Inveraray Bell Tower

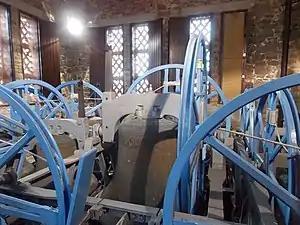
The belfry, tenor in the centre.

Designed by Hoare and Wheeler, the tower has Somerset influences, with very large belfry openings featuring pierced stone tracery, common in Somerset church towers. The tower is formed of four stages; the lower stage containing two large two-light windows on the south and west faces, the north face is blind, containing the stair turret, and the east face containing a recessed arch and small window, where an extension was intended to join it to the church. The ground floor now contains an exhibition of the tower, bells and their history.